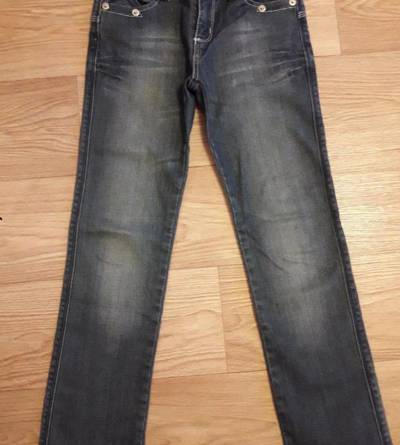
Waste category: clothes